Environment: real
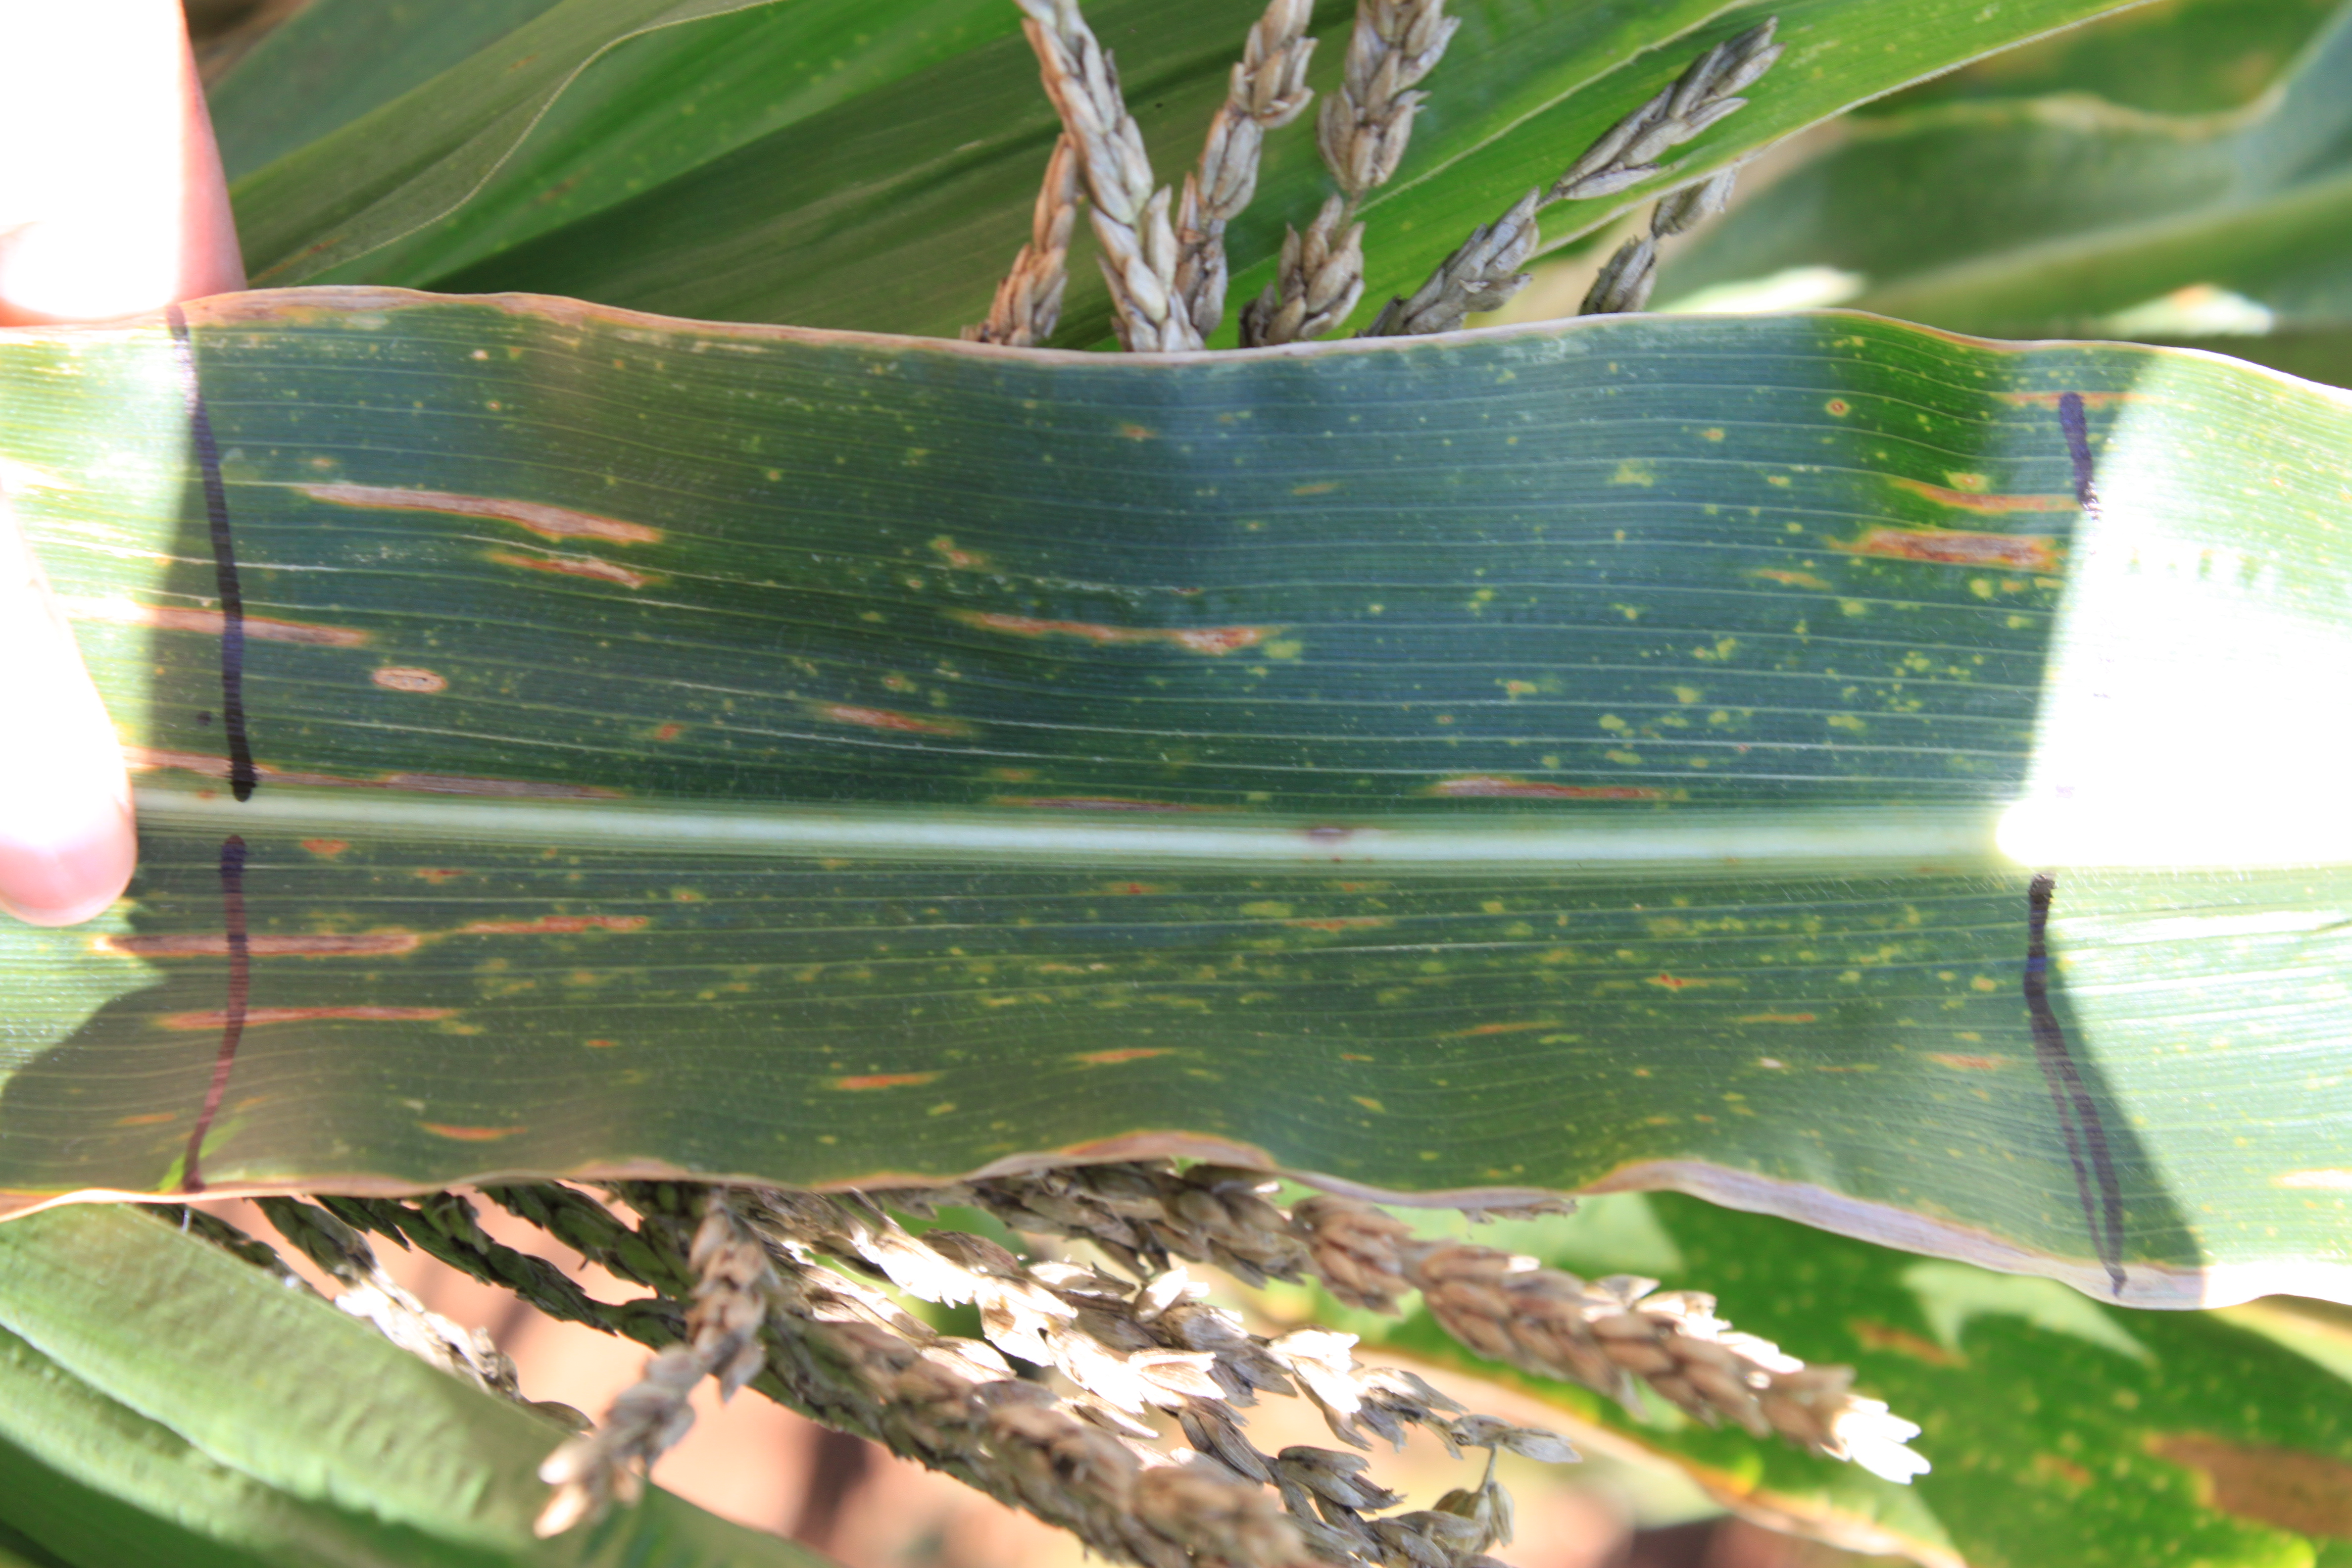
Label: gray_leaf_spot